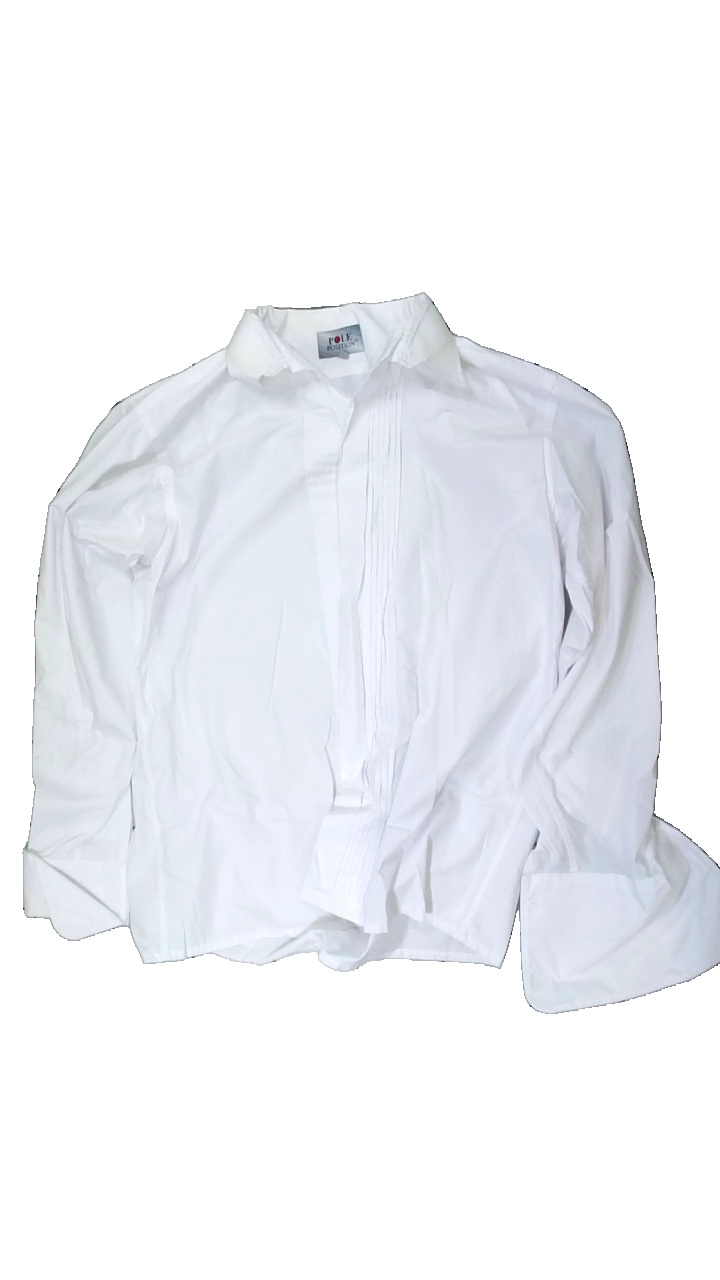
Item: Shirt (Ladies)
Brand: Pole Position
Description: plain white shirt
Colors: White
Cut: Regular, C-collar
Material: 60% cotton, 40% polyester
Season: All
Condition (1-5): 3
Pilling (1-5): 5
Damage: stained neck
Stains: Major
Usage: Export
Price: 50-100